FTA Show

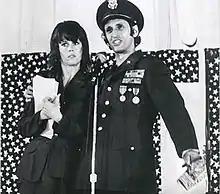
Jane Fonda and Michael Alaimo

One week later, on May 15 and 16, the FTA performed at Russ Auditorium in San Diego, California to capacity crowds of almost 5,000 sailors and marines from the area's numerous military bases. This time, the organizers had first requested to perform not on a base but on the deck of an aircraft carrier, the "U.S.S. Constellation". As described by historian David Cortright: